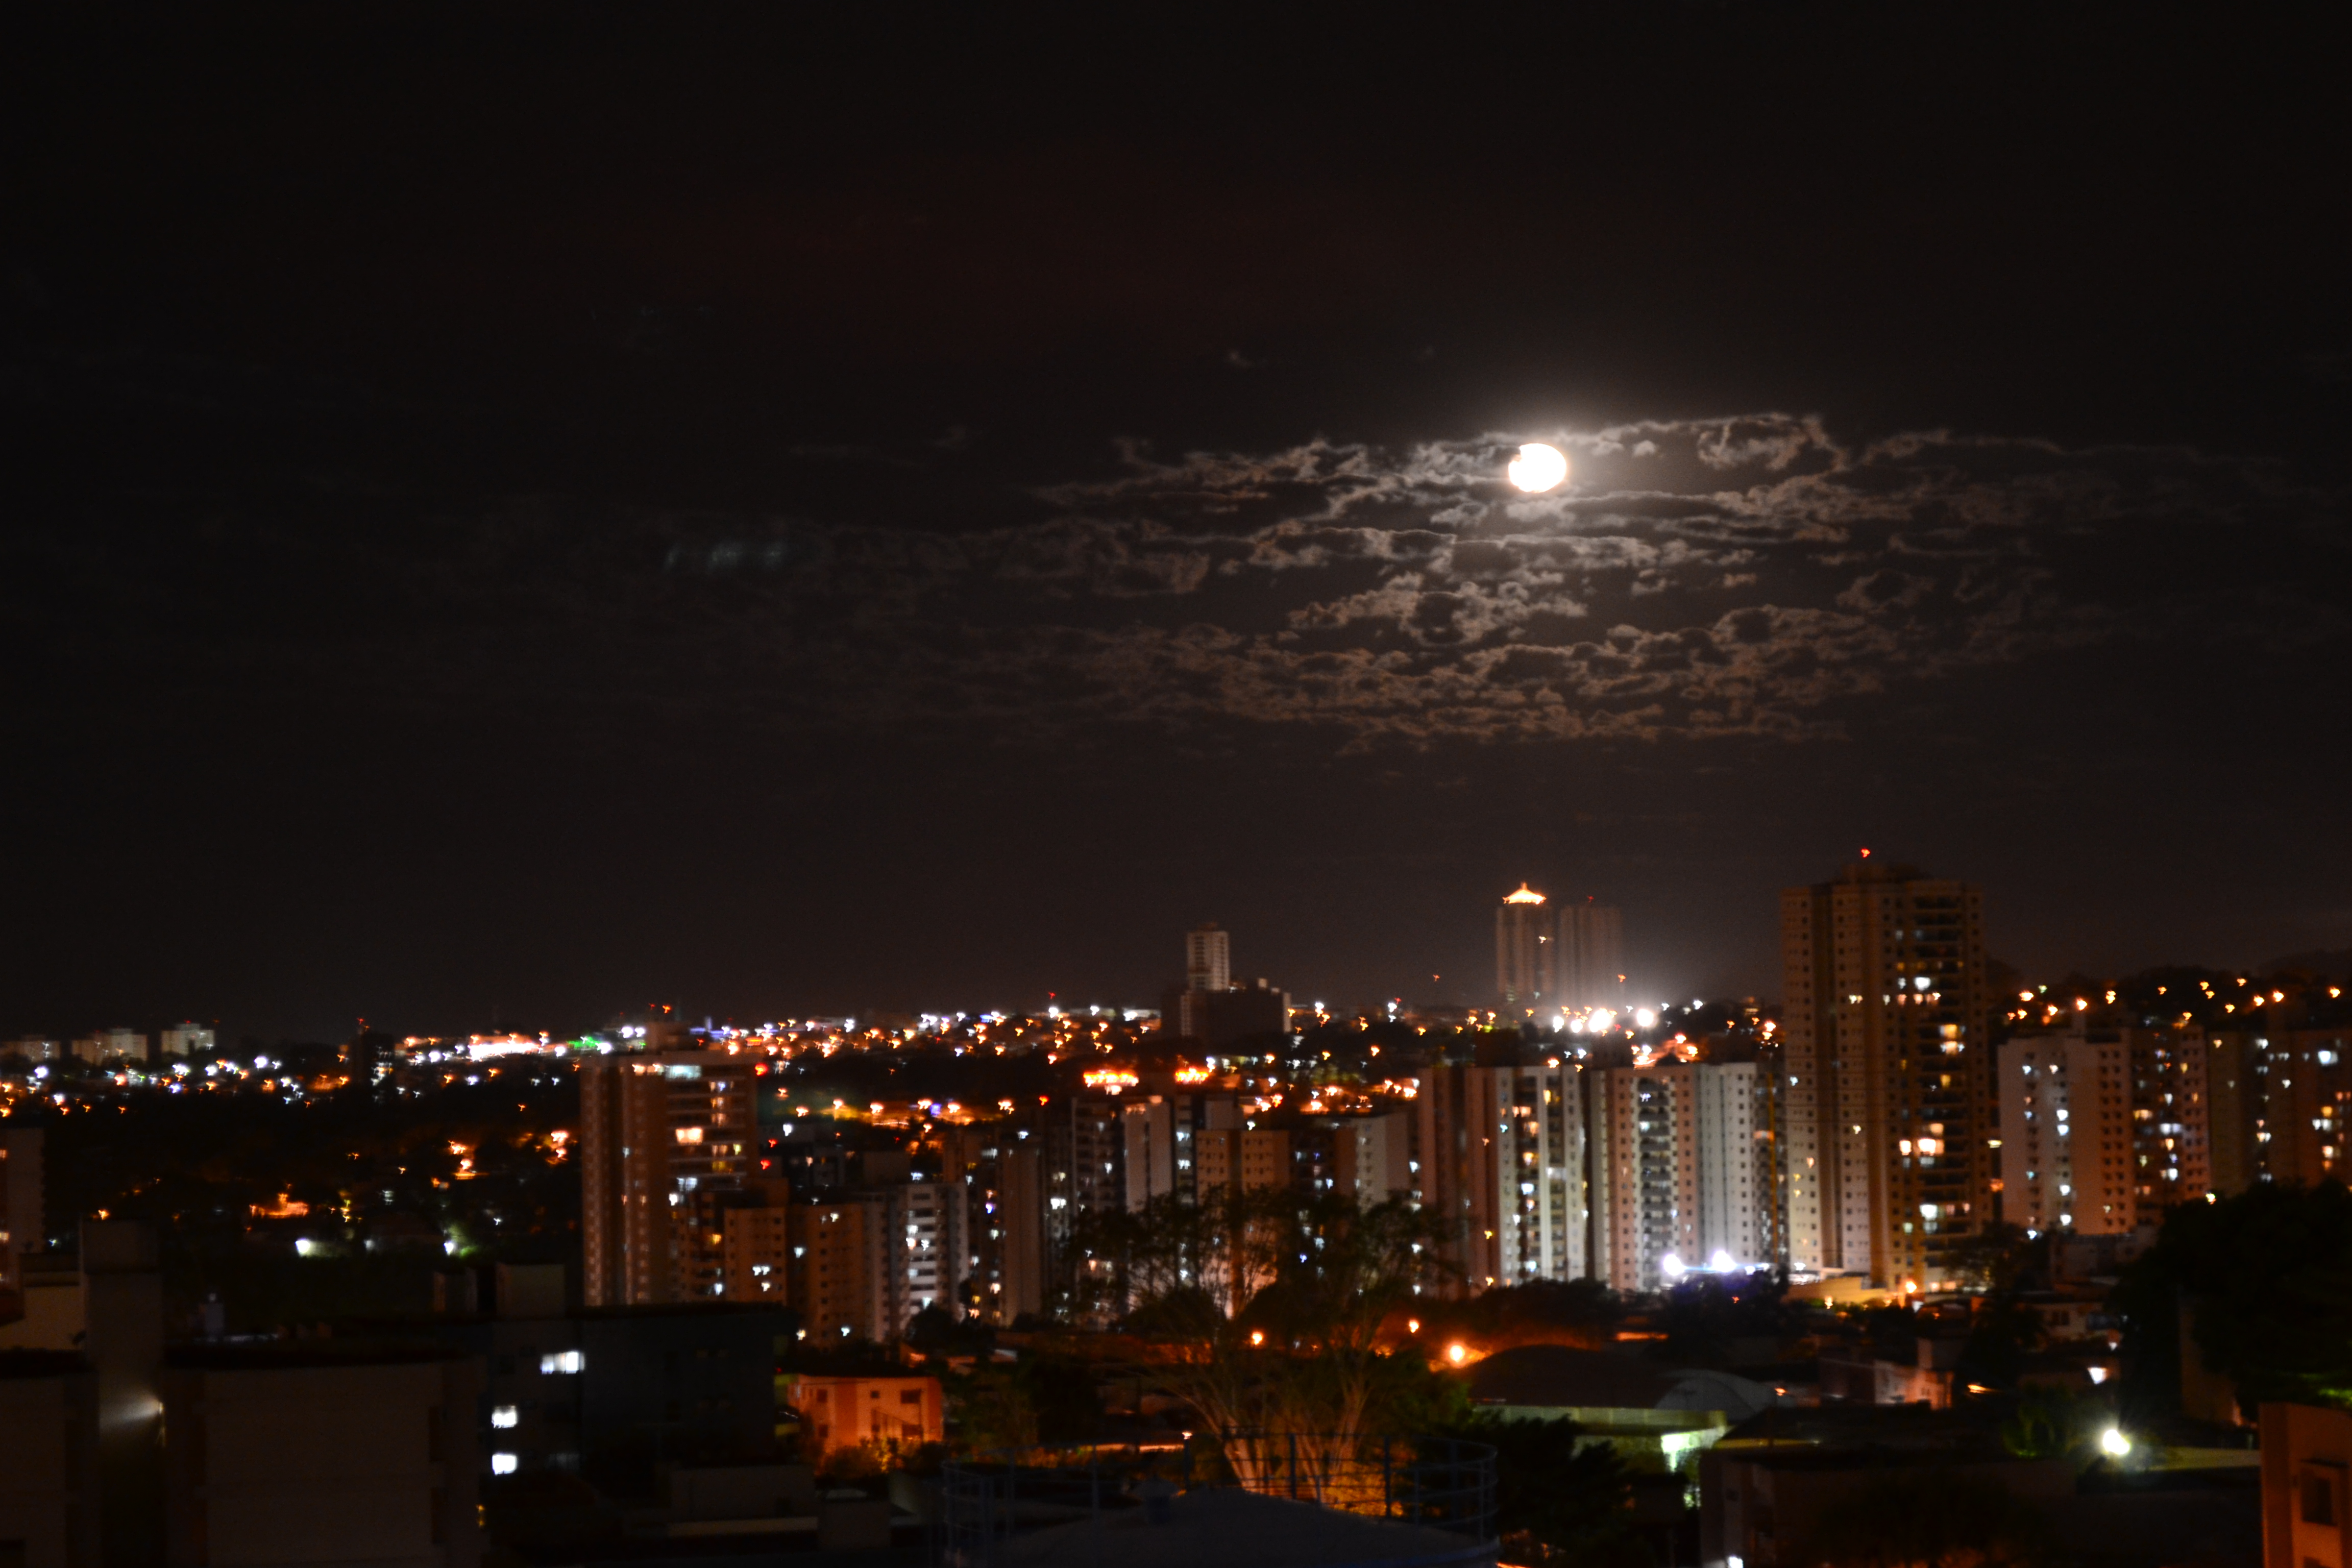
sky, night, metropolitan area, city, metropolis, cityscape, urban area, skyline, human settlement, light, downtown, celestial event, lighting, midnight, tower block, darkness, water, skyscraper, cloud, architecture, evening, horizon, building, photography, tower, electricity, moon, space, full moon